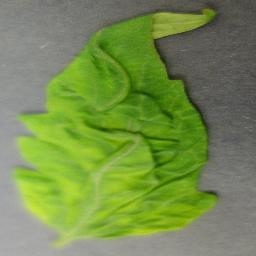
Label: Tomato___Tomato_Yellow_Leaf_Curl_Virus